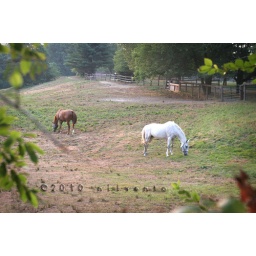
horses in the field